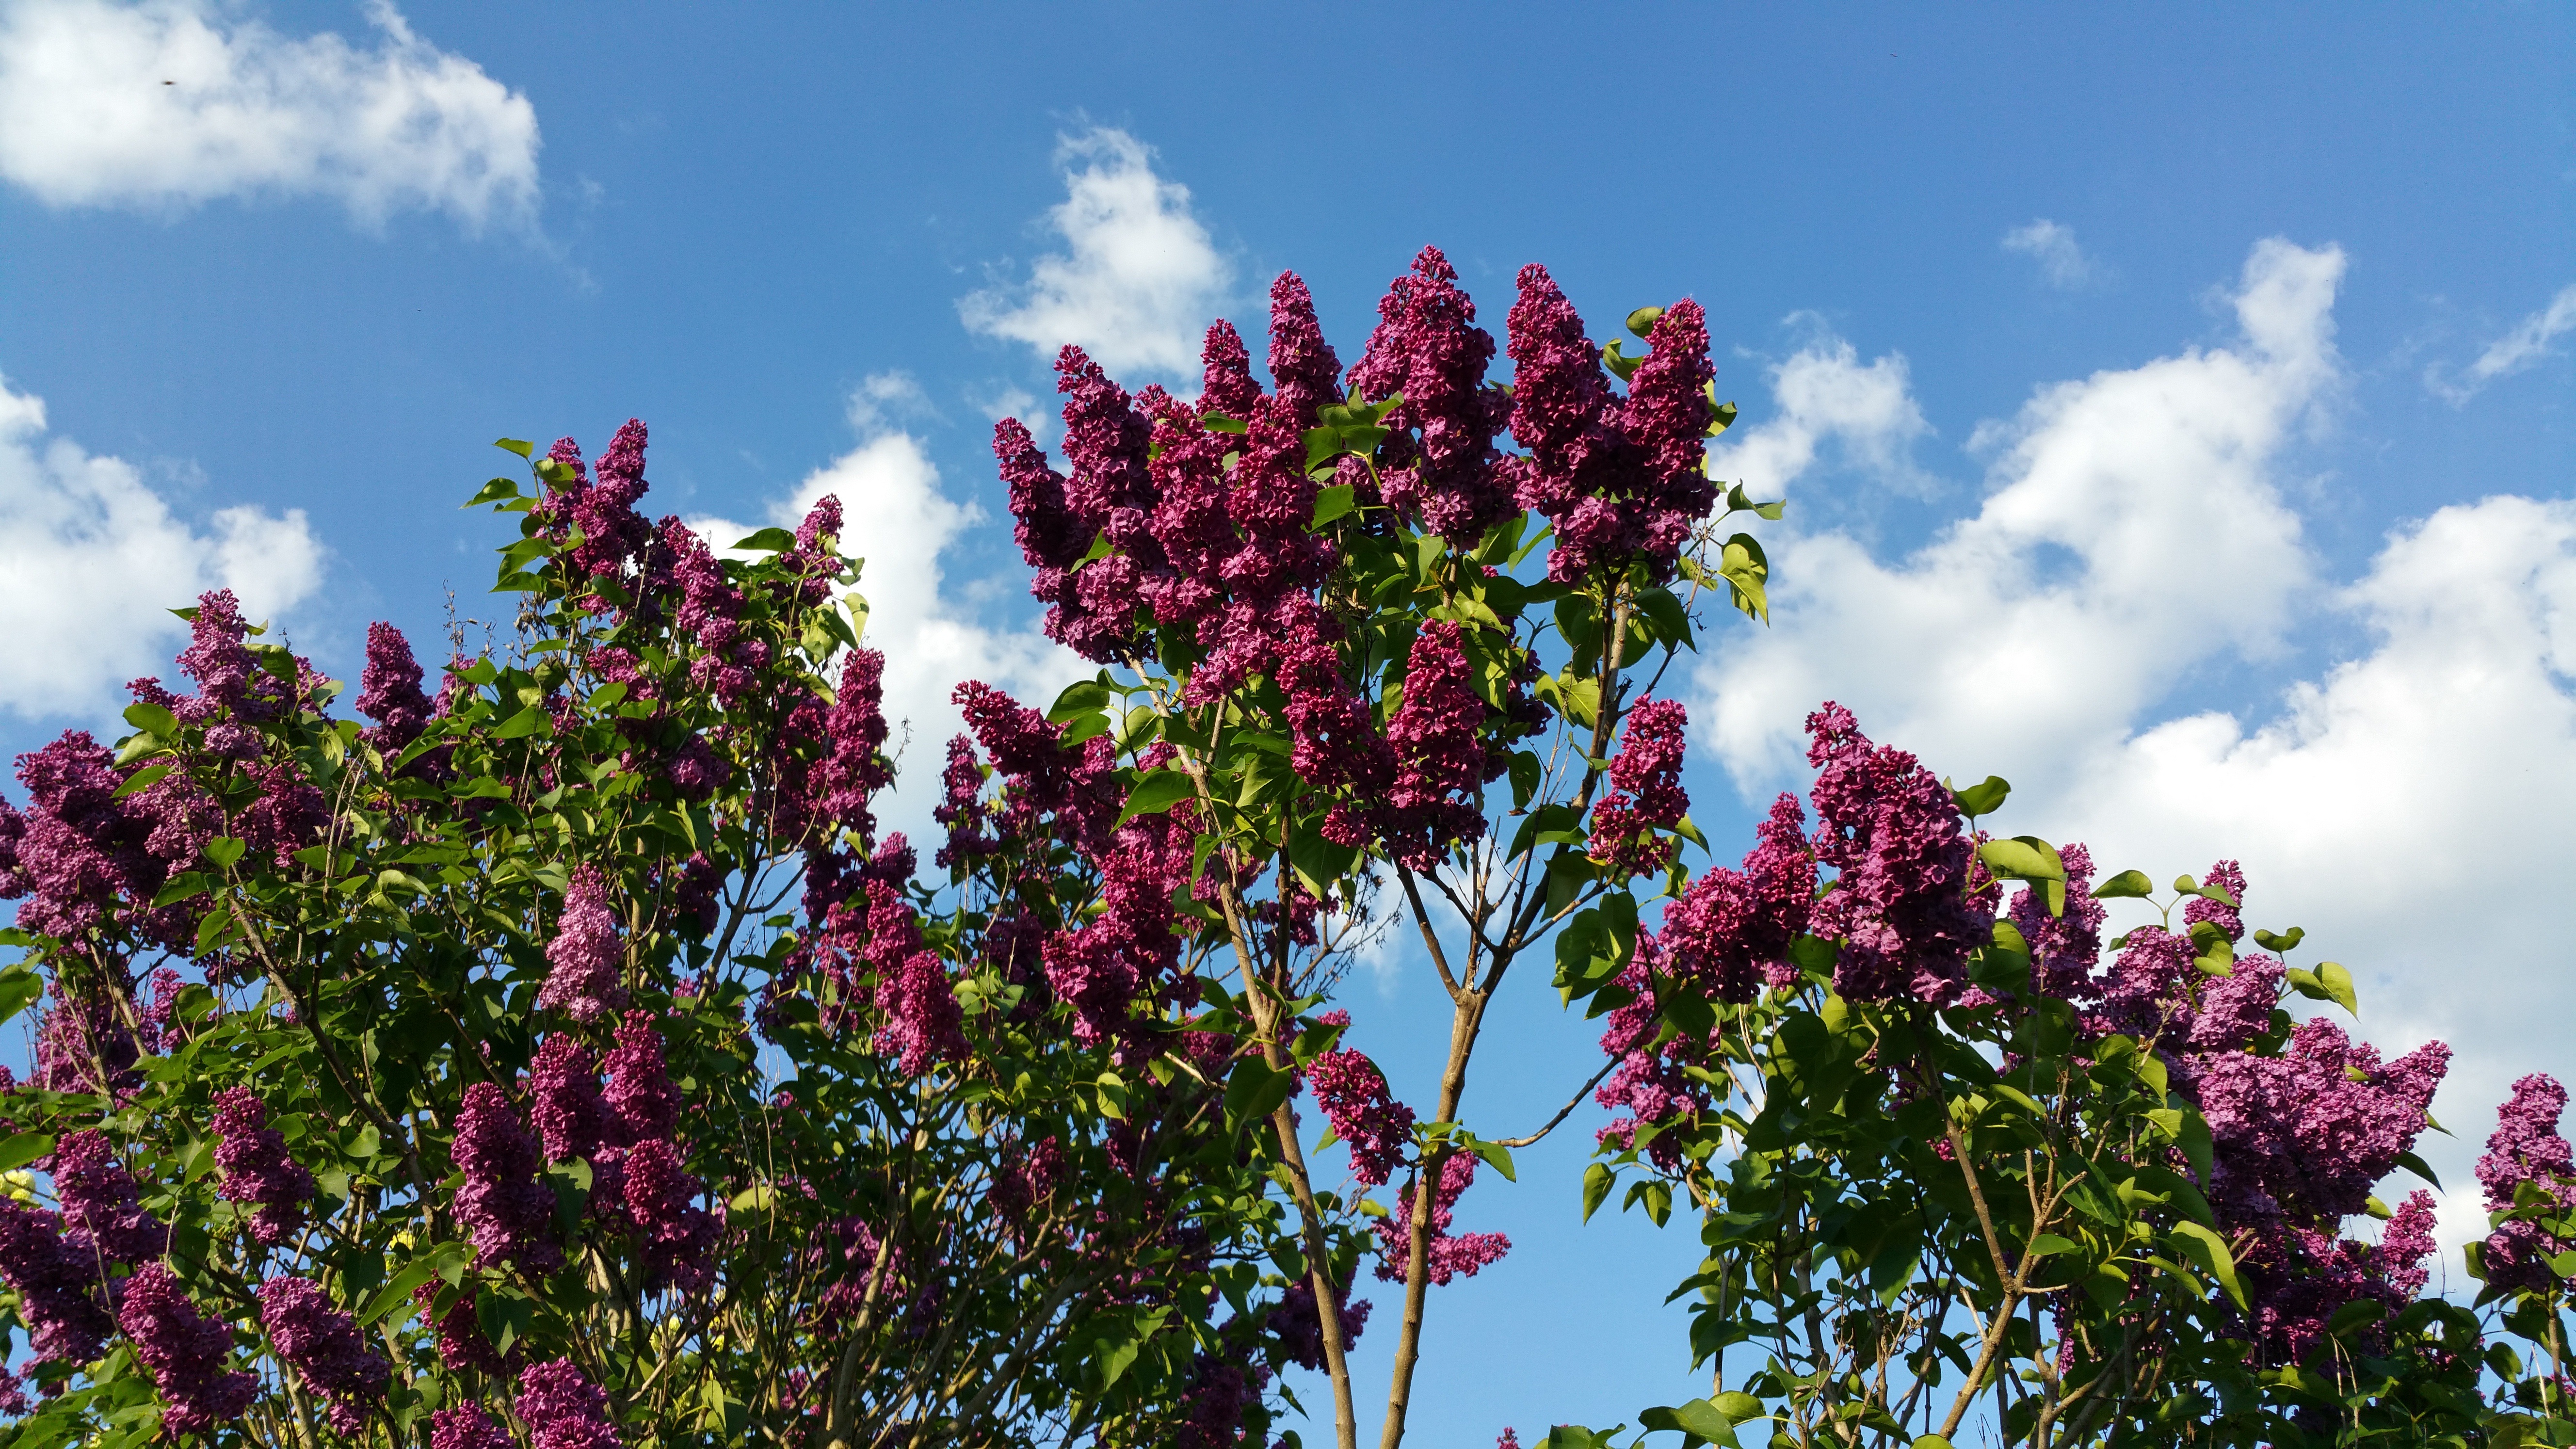
tree, nature, blossom, plant, sky, meadow, leaf, flower, agriculture, flora, wildflower, shrub, lilac, flowering plant, pentecost, land plant